Geography of Niger

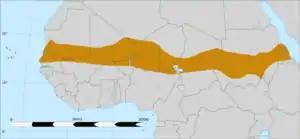
The Sahel region is a belt up to 1,000 km wide that spans Africa from the Atlantic Ocean to the Red Sea

Recurring droughts are a serious challenge for Niger. The 2012 Sahel drought, along with failed crops, insect plagues, high food prices and conflicts is currently affecting Niger causing a hunger crisis. Many families in Niger, still recovering from the 2010 Sahel famine, are being affected by the 2012 Sahel drought.